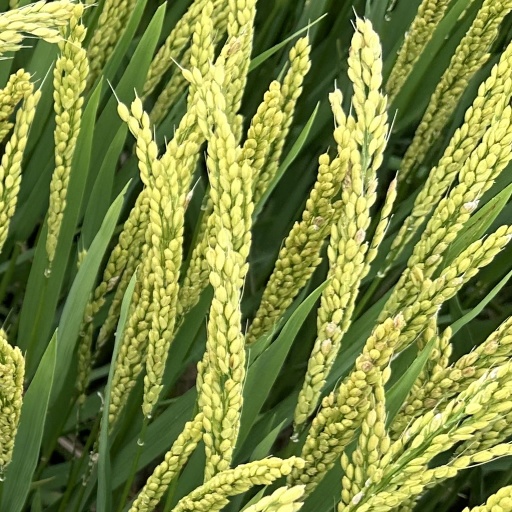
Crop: rice